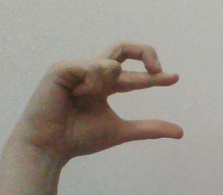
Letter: thal